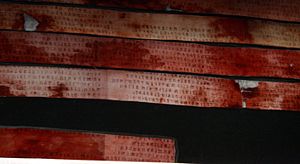
Etruskisk (sprog)
Liber Linteus i Zagreb.
Etruskisk er det sprog, der blev talt og skrevet af etruskerne i oldtidens Italien. Længst holdt det sig til brug i romerske religiøse ceremonier. Det sidste kendte eksempel var i 408, da en etruskisk præst blev kaldt til hjælp mod goterkongen Alarik.